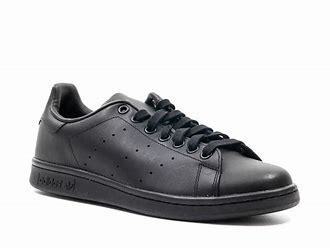
Brand: adidas
Model: originals Adidas Originals Stan Smith